John Strachey (civil servant)

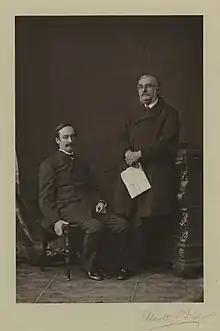
Sir John Strachey (left), together with his brother Sir Richard, 1876.

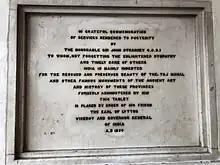
Commemorative Tablet to Sir John Strachey at the Agra Fort

Strachey was a great patron of the Muhammadan Anglo-Oriental College, Aligarh. The Strachey Hall in Aligarh Muslim University is named after him.